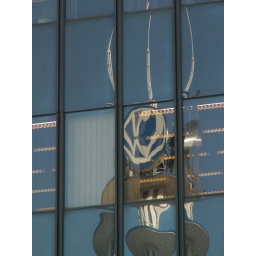
Radio tower reflection in window near Hannover/Raschplatz.